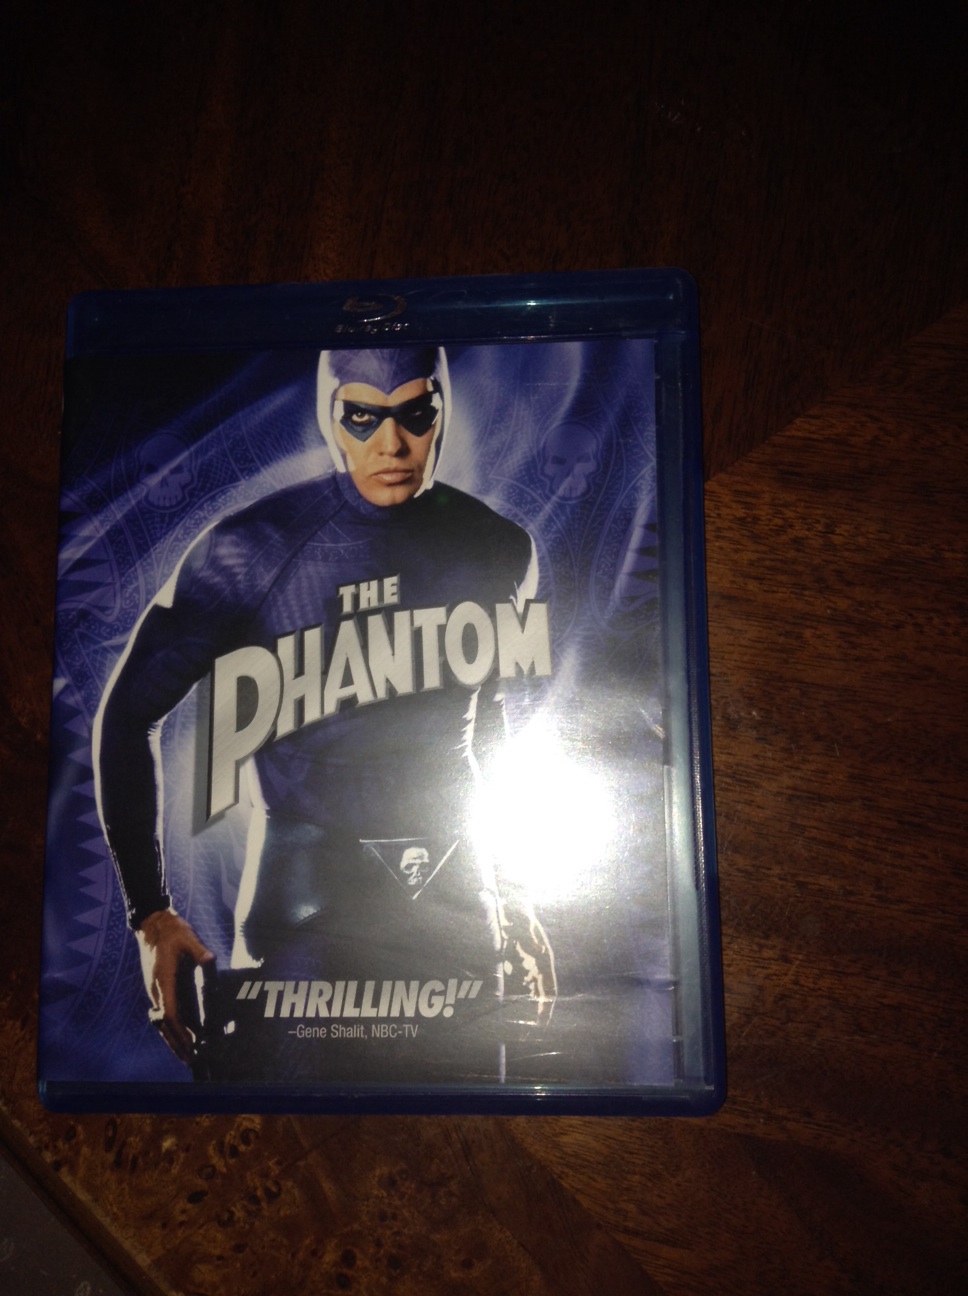Question: What movie is this? what movie is this?
Answer: phantom